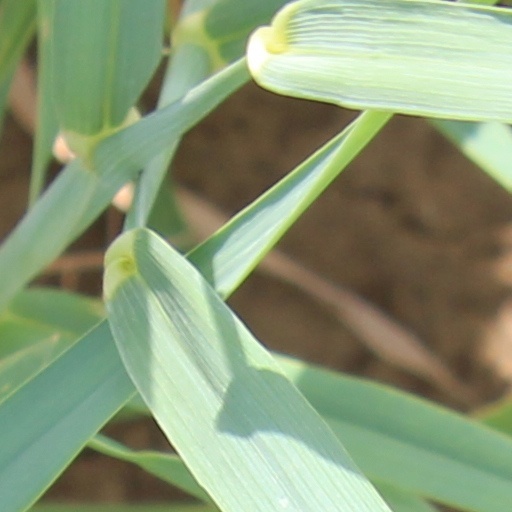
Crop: wheat